Shava sadhana

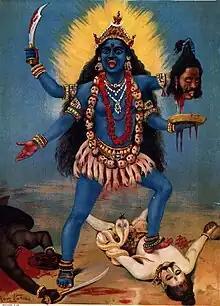
The goddess Kali (pictured) is believed to have given the poet Ramprasad Sen a vision due to the practice of shava sadhana.

The following Tantric texts detail the ritual process: Kaulavali-nirnaya, Shyamarahasya, Tara-bhakti-sudharnava, Purasharcharyarnava, Nilatantra, Kulachudamani and Krishnananda's Tantrasara. The "Kali tantra" says that those who worship goddess Parvati without shava sadhana will suffer in Naraka (hell) until dissolution of the world.